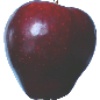
Label: red_delicious_apple